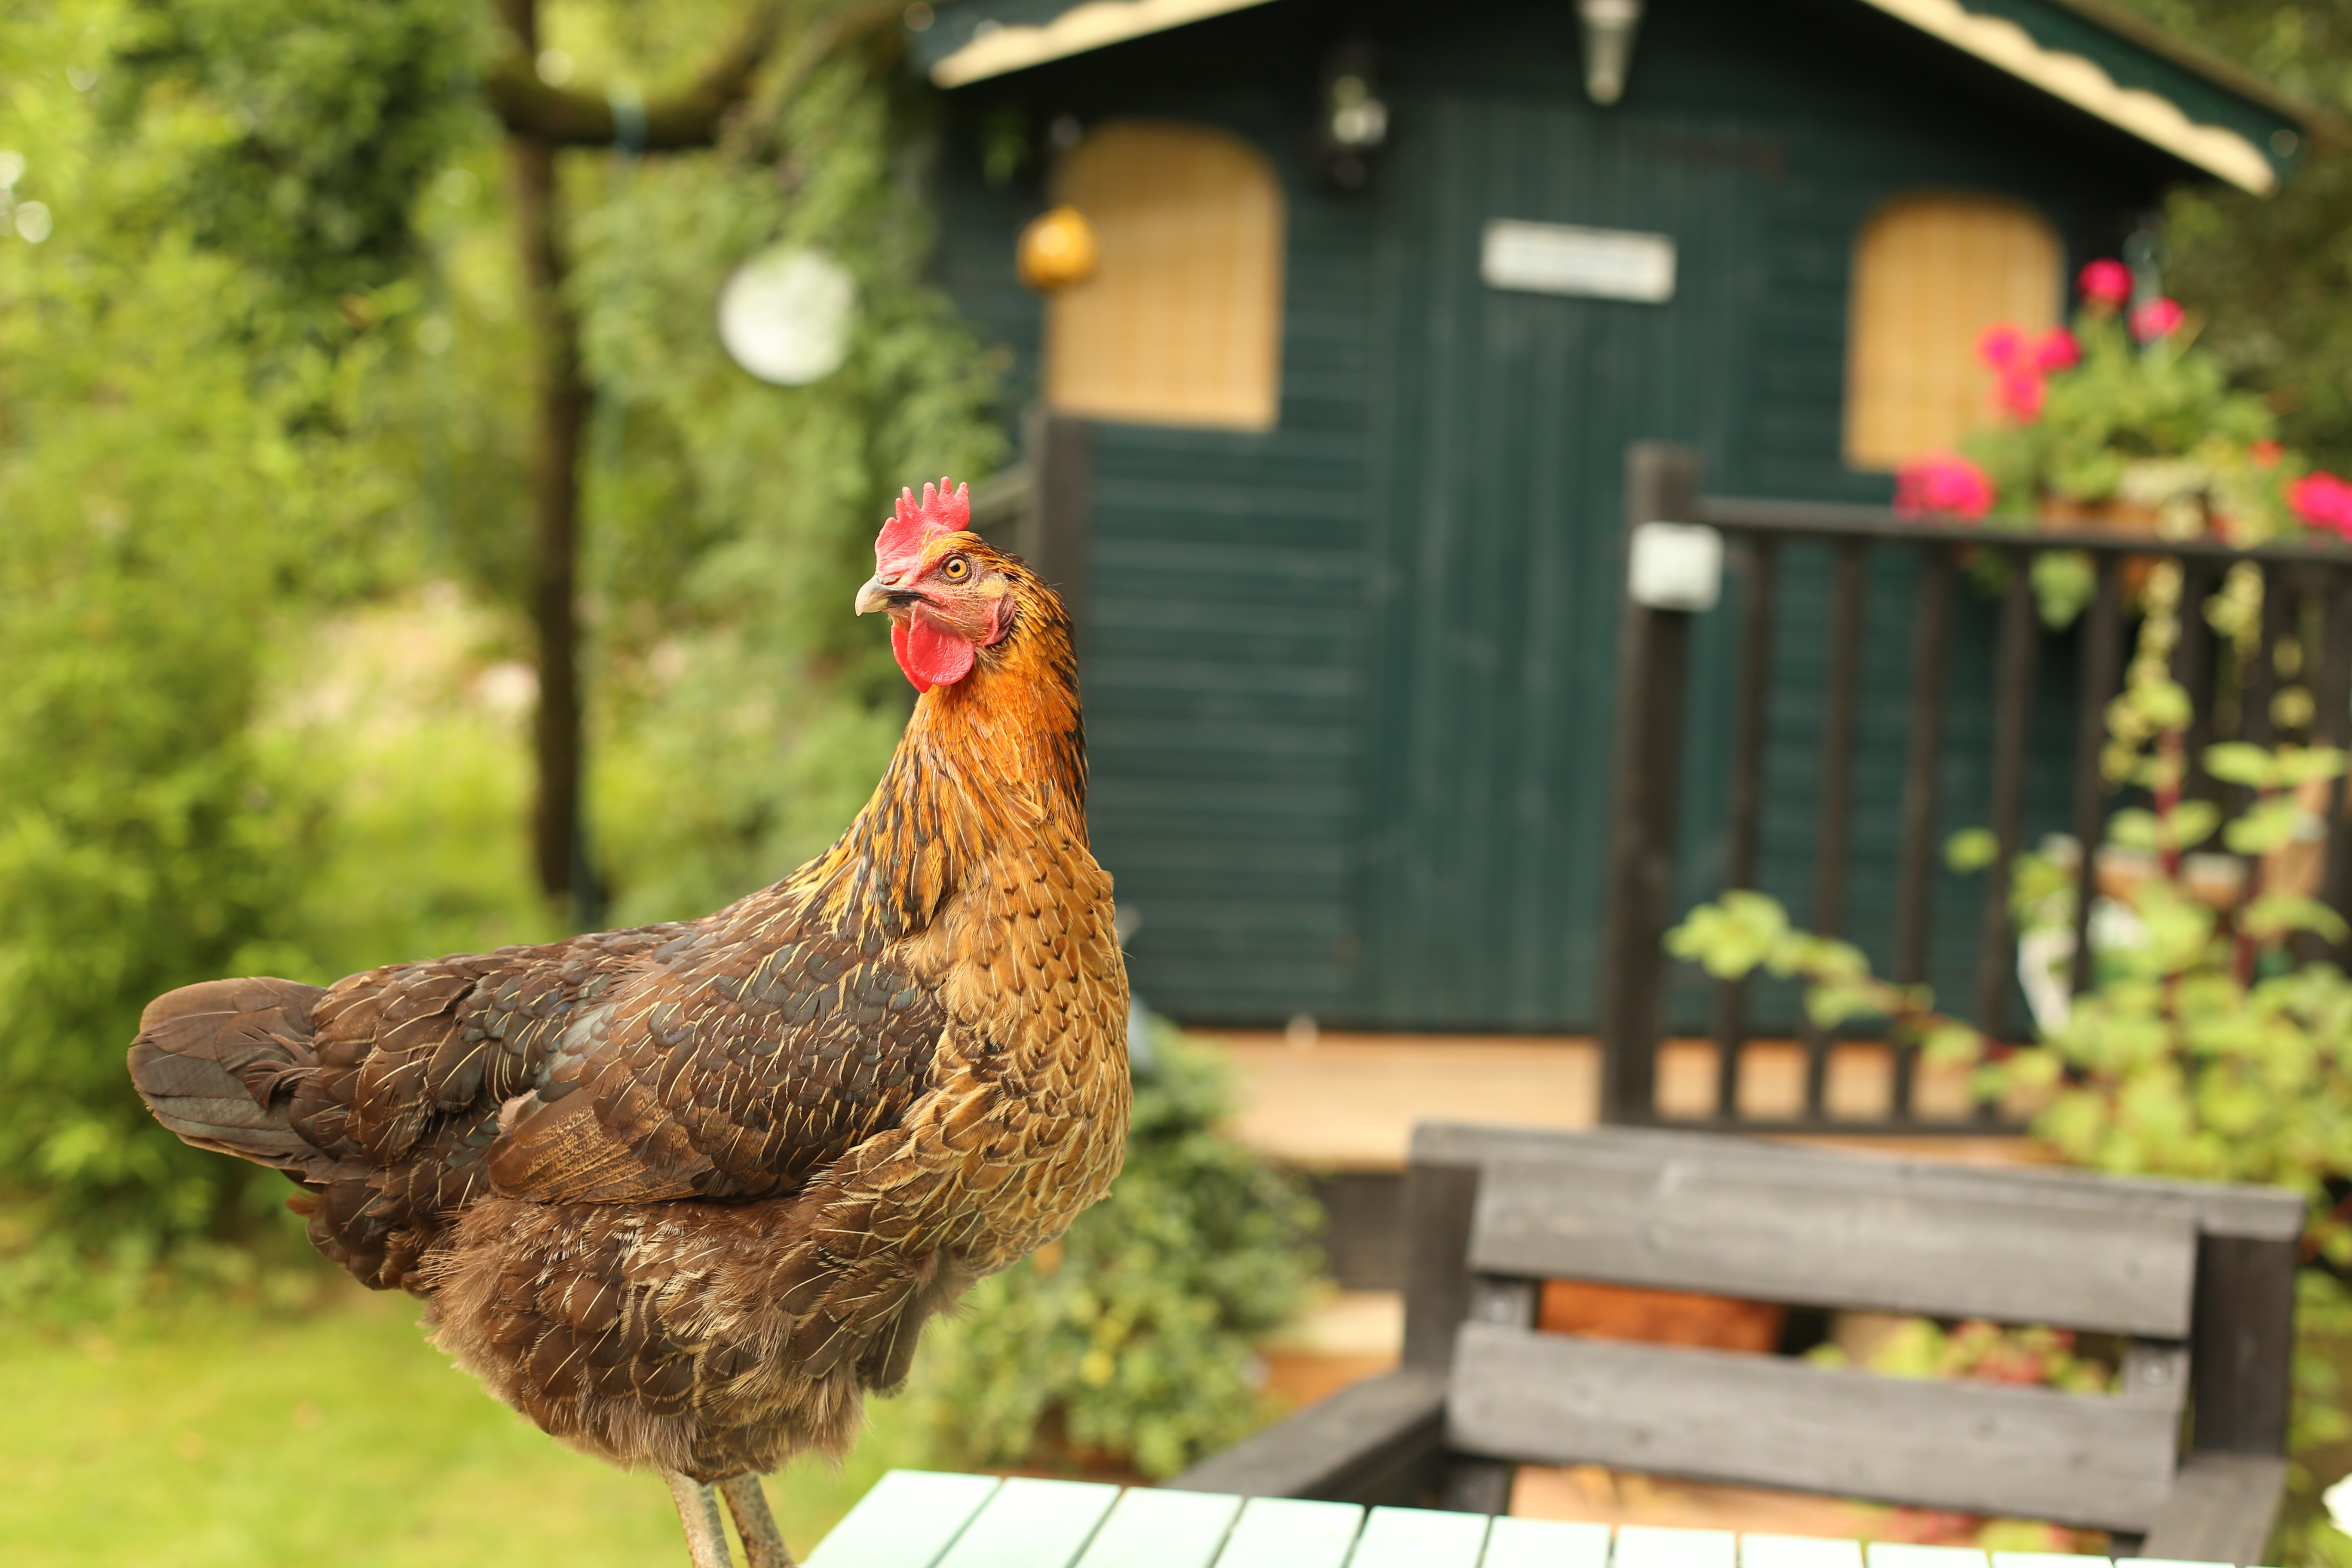
bird, shed, feather, chicken, fauna, hen, galliformes, vertebrate, phasianidae